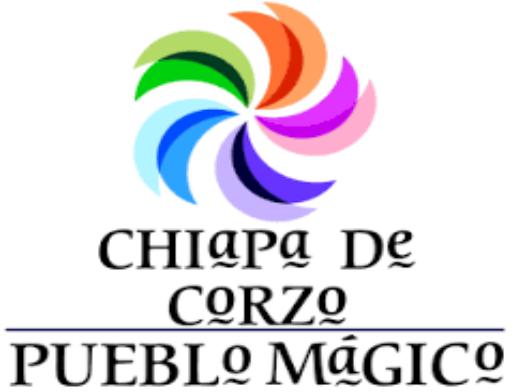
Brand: corzo
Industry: Necessities